Battle of Sarmin

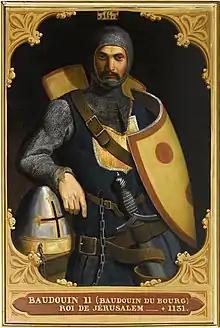
Baldwin of Bourcq, count of Edessa and king of Jerusalem.

The Battle of Sarmin, also known as the Battle of Tell Danith, took place on September 14, 1115 with Roger of Salerno's Crusader army surprising and routing the Seljuk Turkish army of Bursuq ibn Bursuq of Hamadan. It is also known as the First Battle of Tell Danith, distinguishing it from the Battle of Hab of 1119, the Second Battle of Tell Danith.